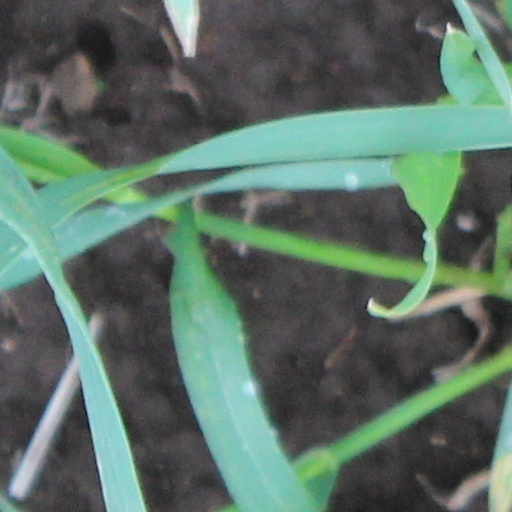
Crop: wheat